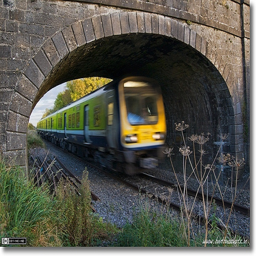
A green and yellow train traveling under a tunnel.
a yellow train that is going under a bridge
a speeding train under a bridge on a railroad track
A train passing under a bridge in the middle of a field.
a train passes very fast under a bridge